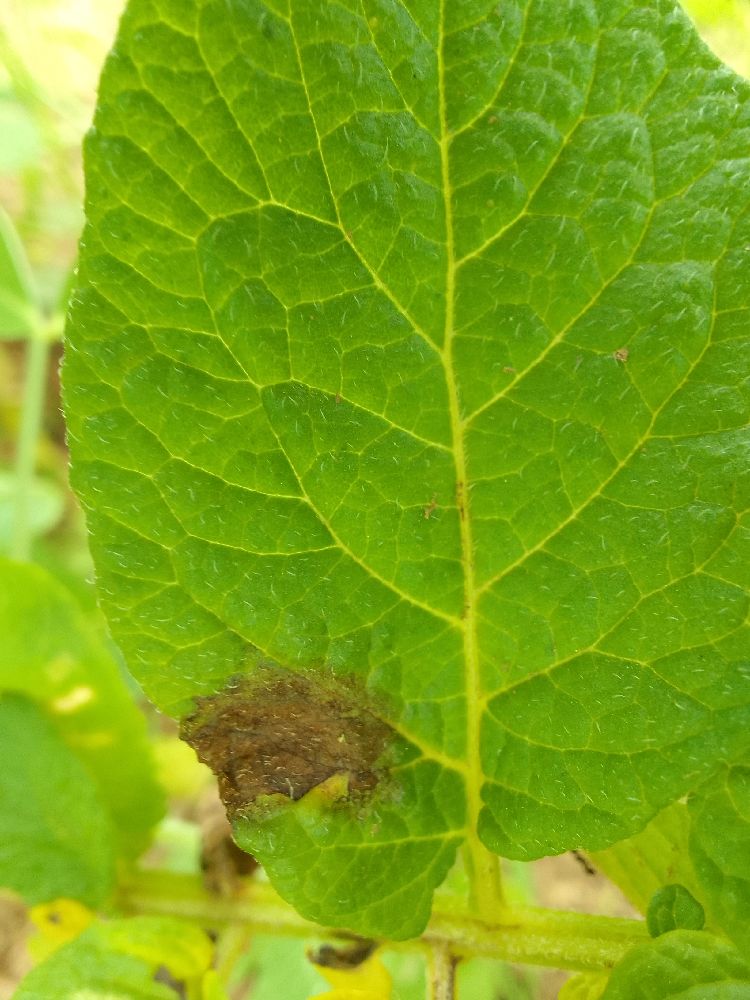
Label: Late blight